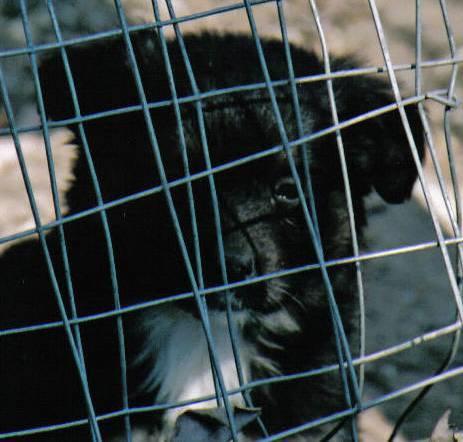
dog